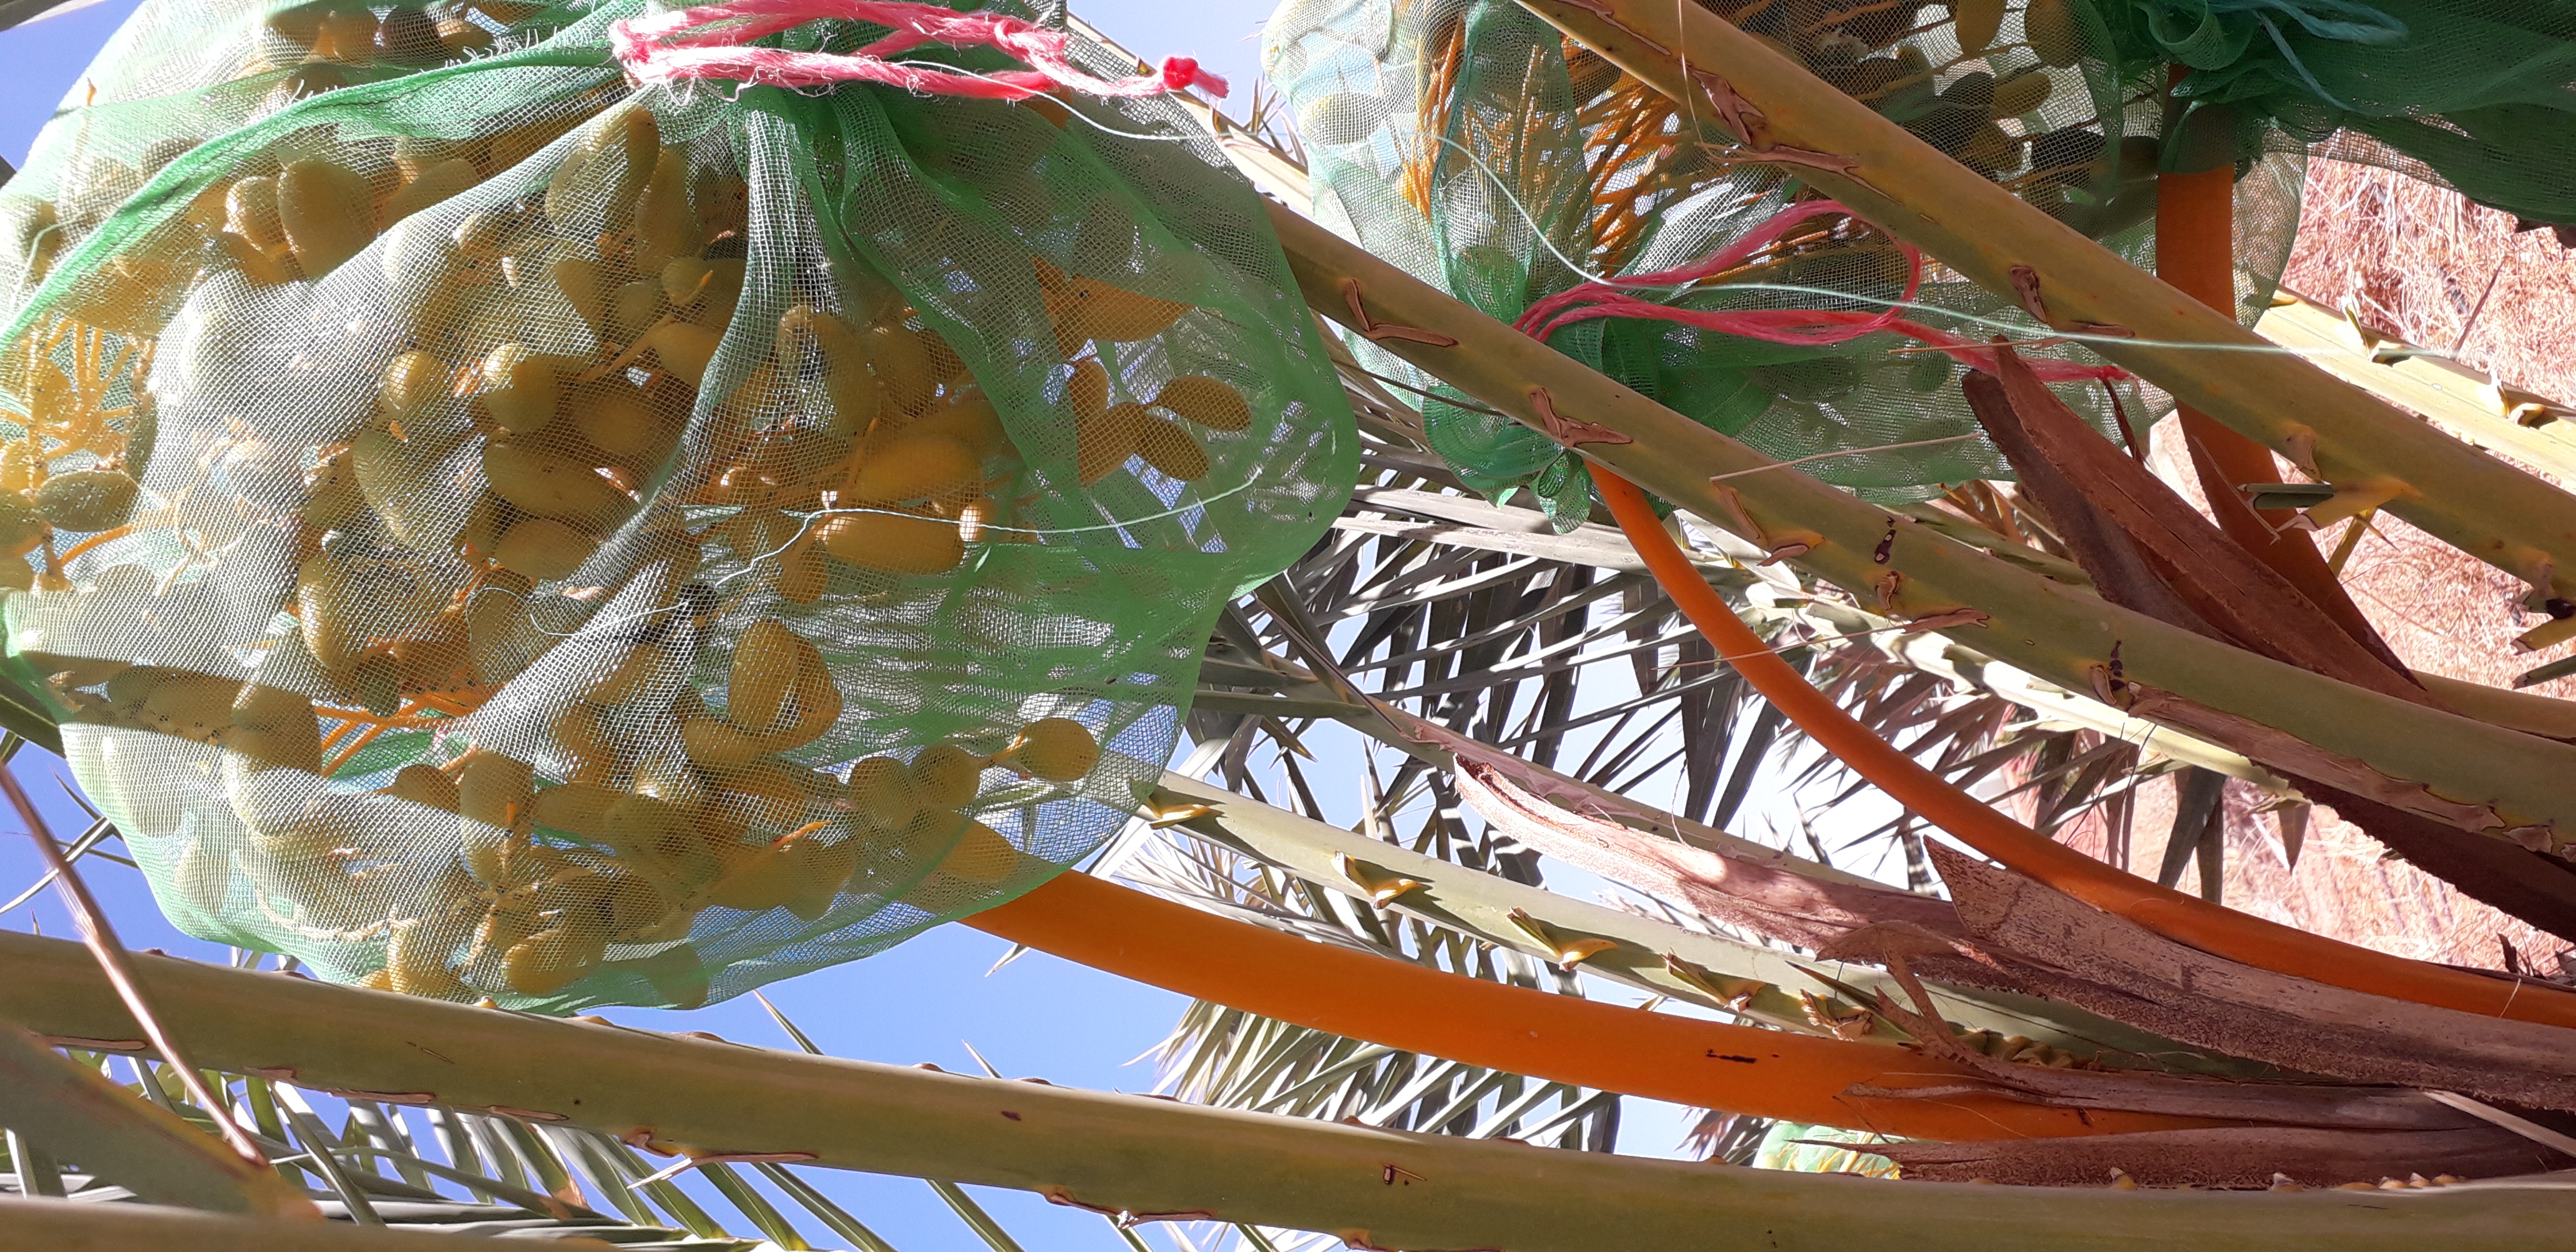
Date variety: kholt